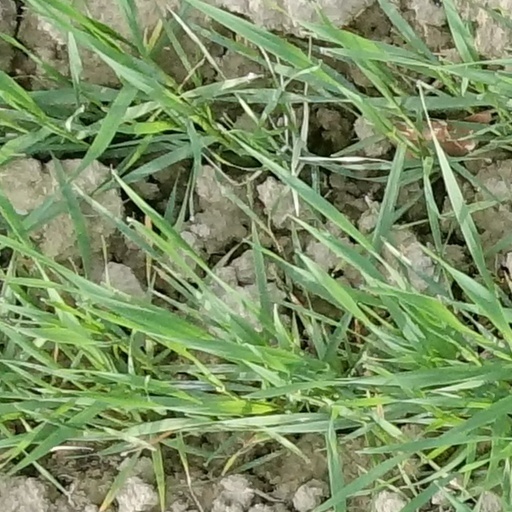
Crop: wheat